Spectre (2015 film)

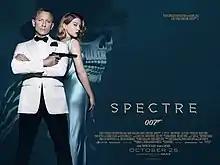
UK theatrical release poster

Spectre is a 2015 spy thriller film and the twenty-fourth in the "James Bond" series produced by Eon Productions. Directed by Sam Mendes and written by John Logan, Neal Purvis, Robert Wade, and Jez Butterworth from a story conceived by Logan, Purvis, and Wade, it is the fourth film to star Daniel Craig as the fictional MI6 agent James Bond.